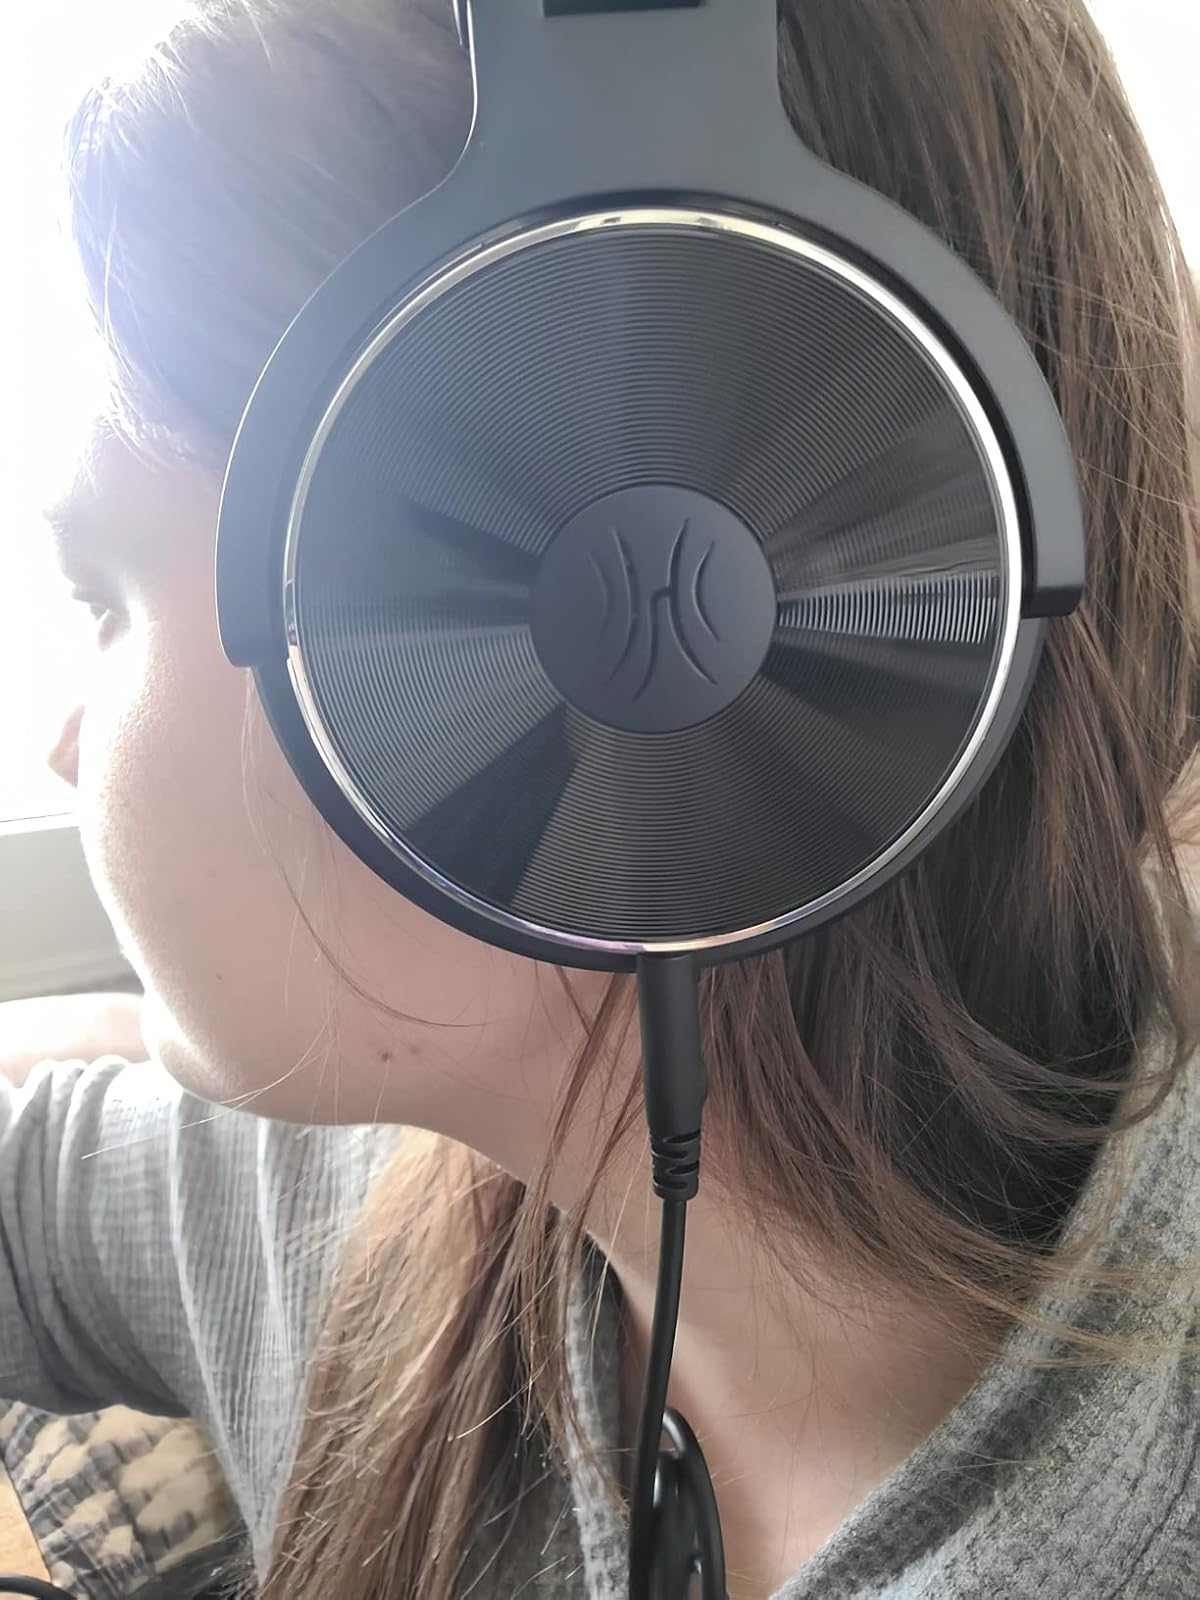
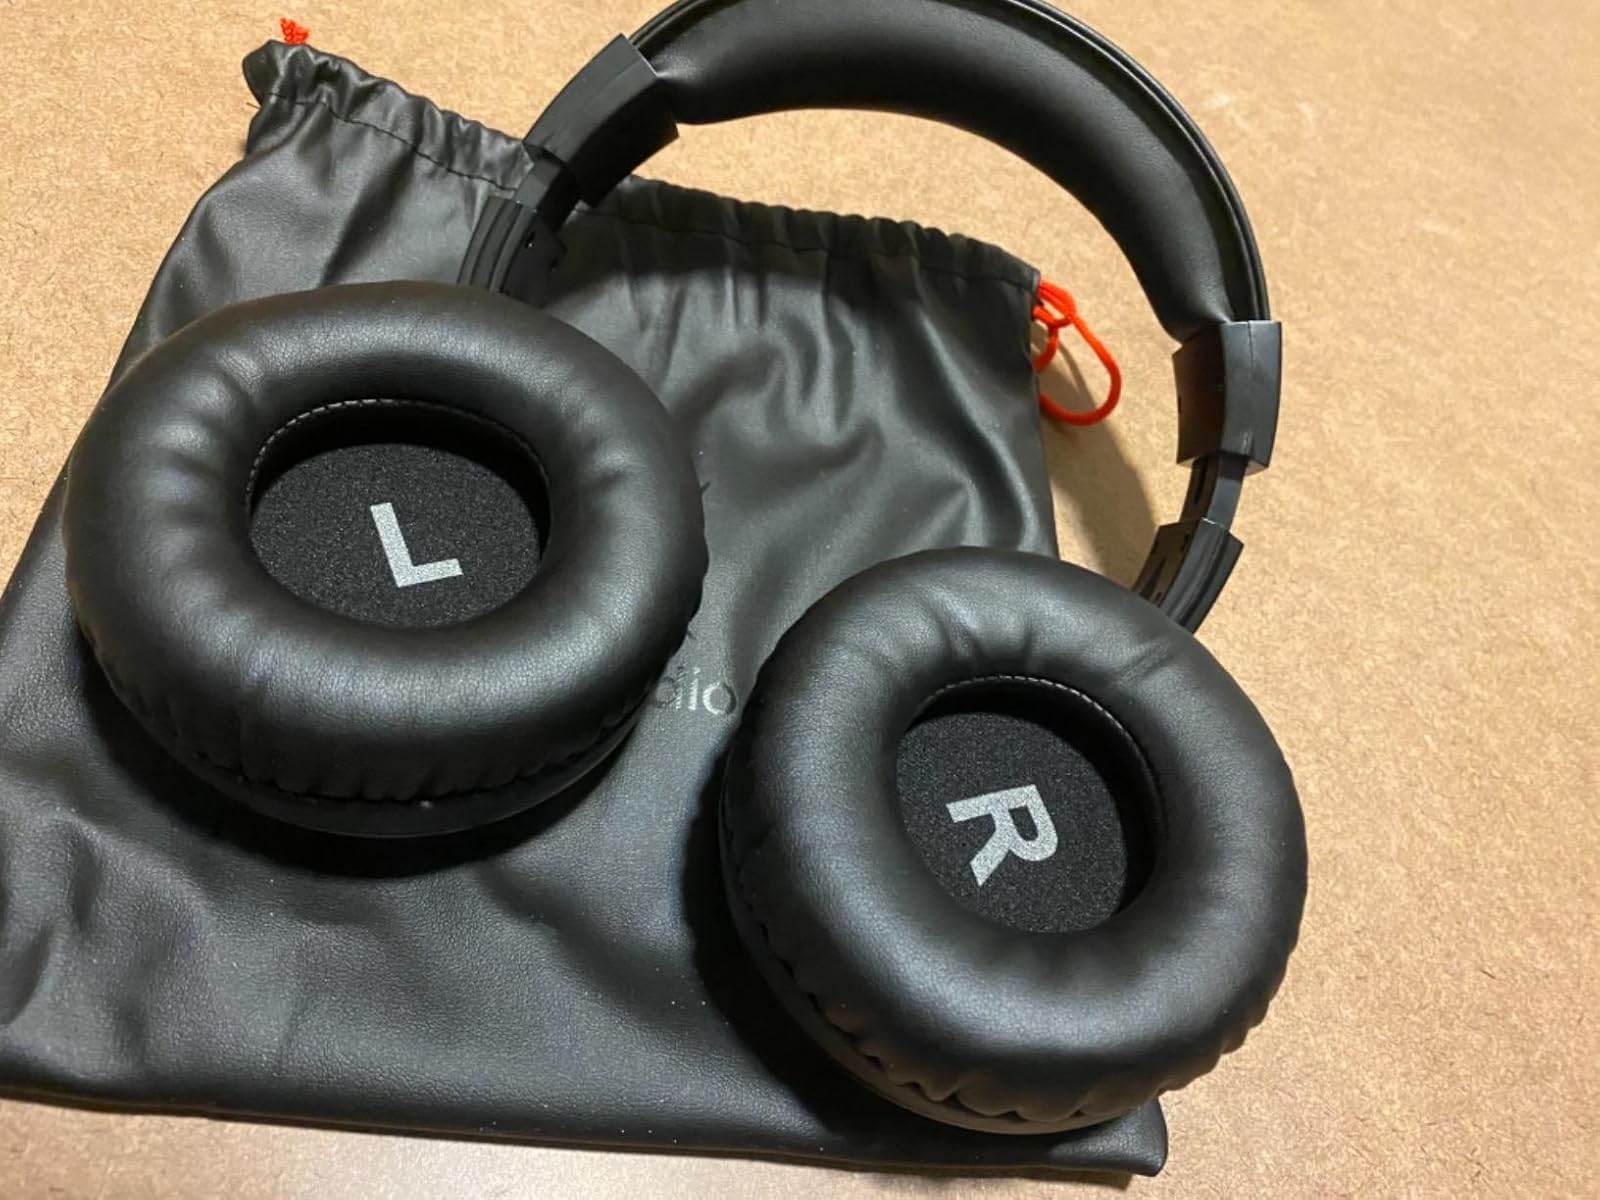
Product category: headphones
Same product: yes